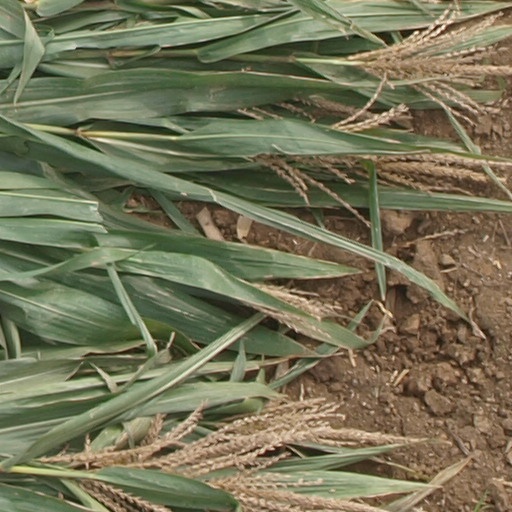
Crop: maize; corn